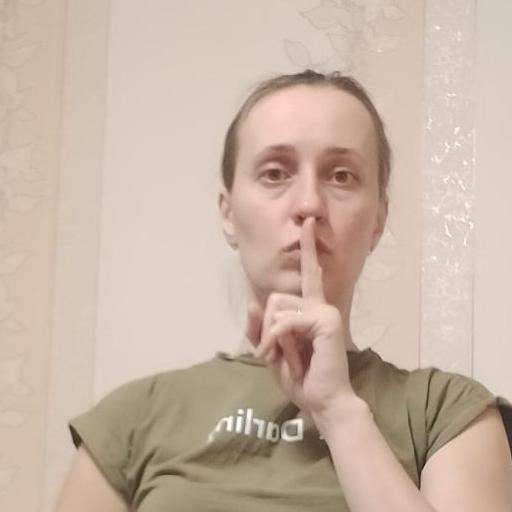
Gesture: mute